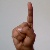
The image shows a hand gesture representing the letter 'D' in Indian Sign Language.